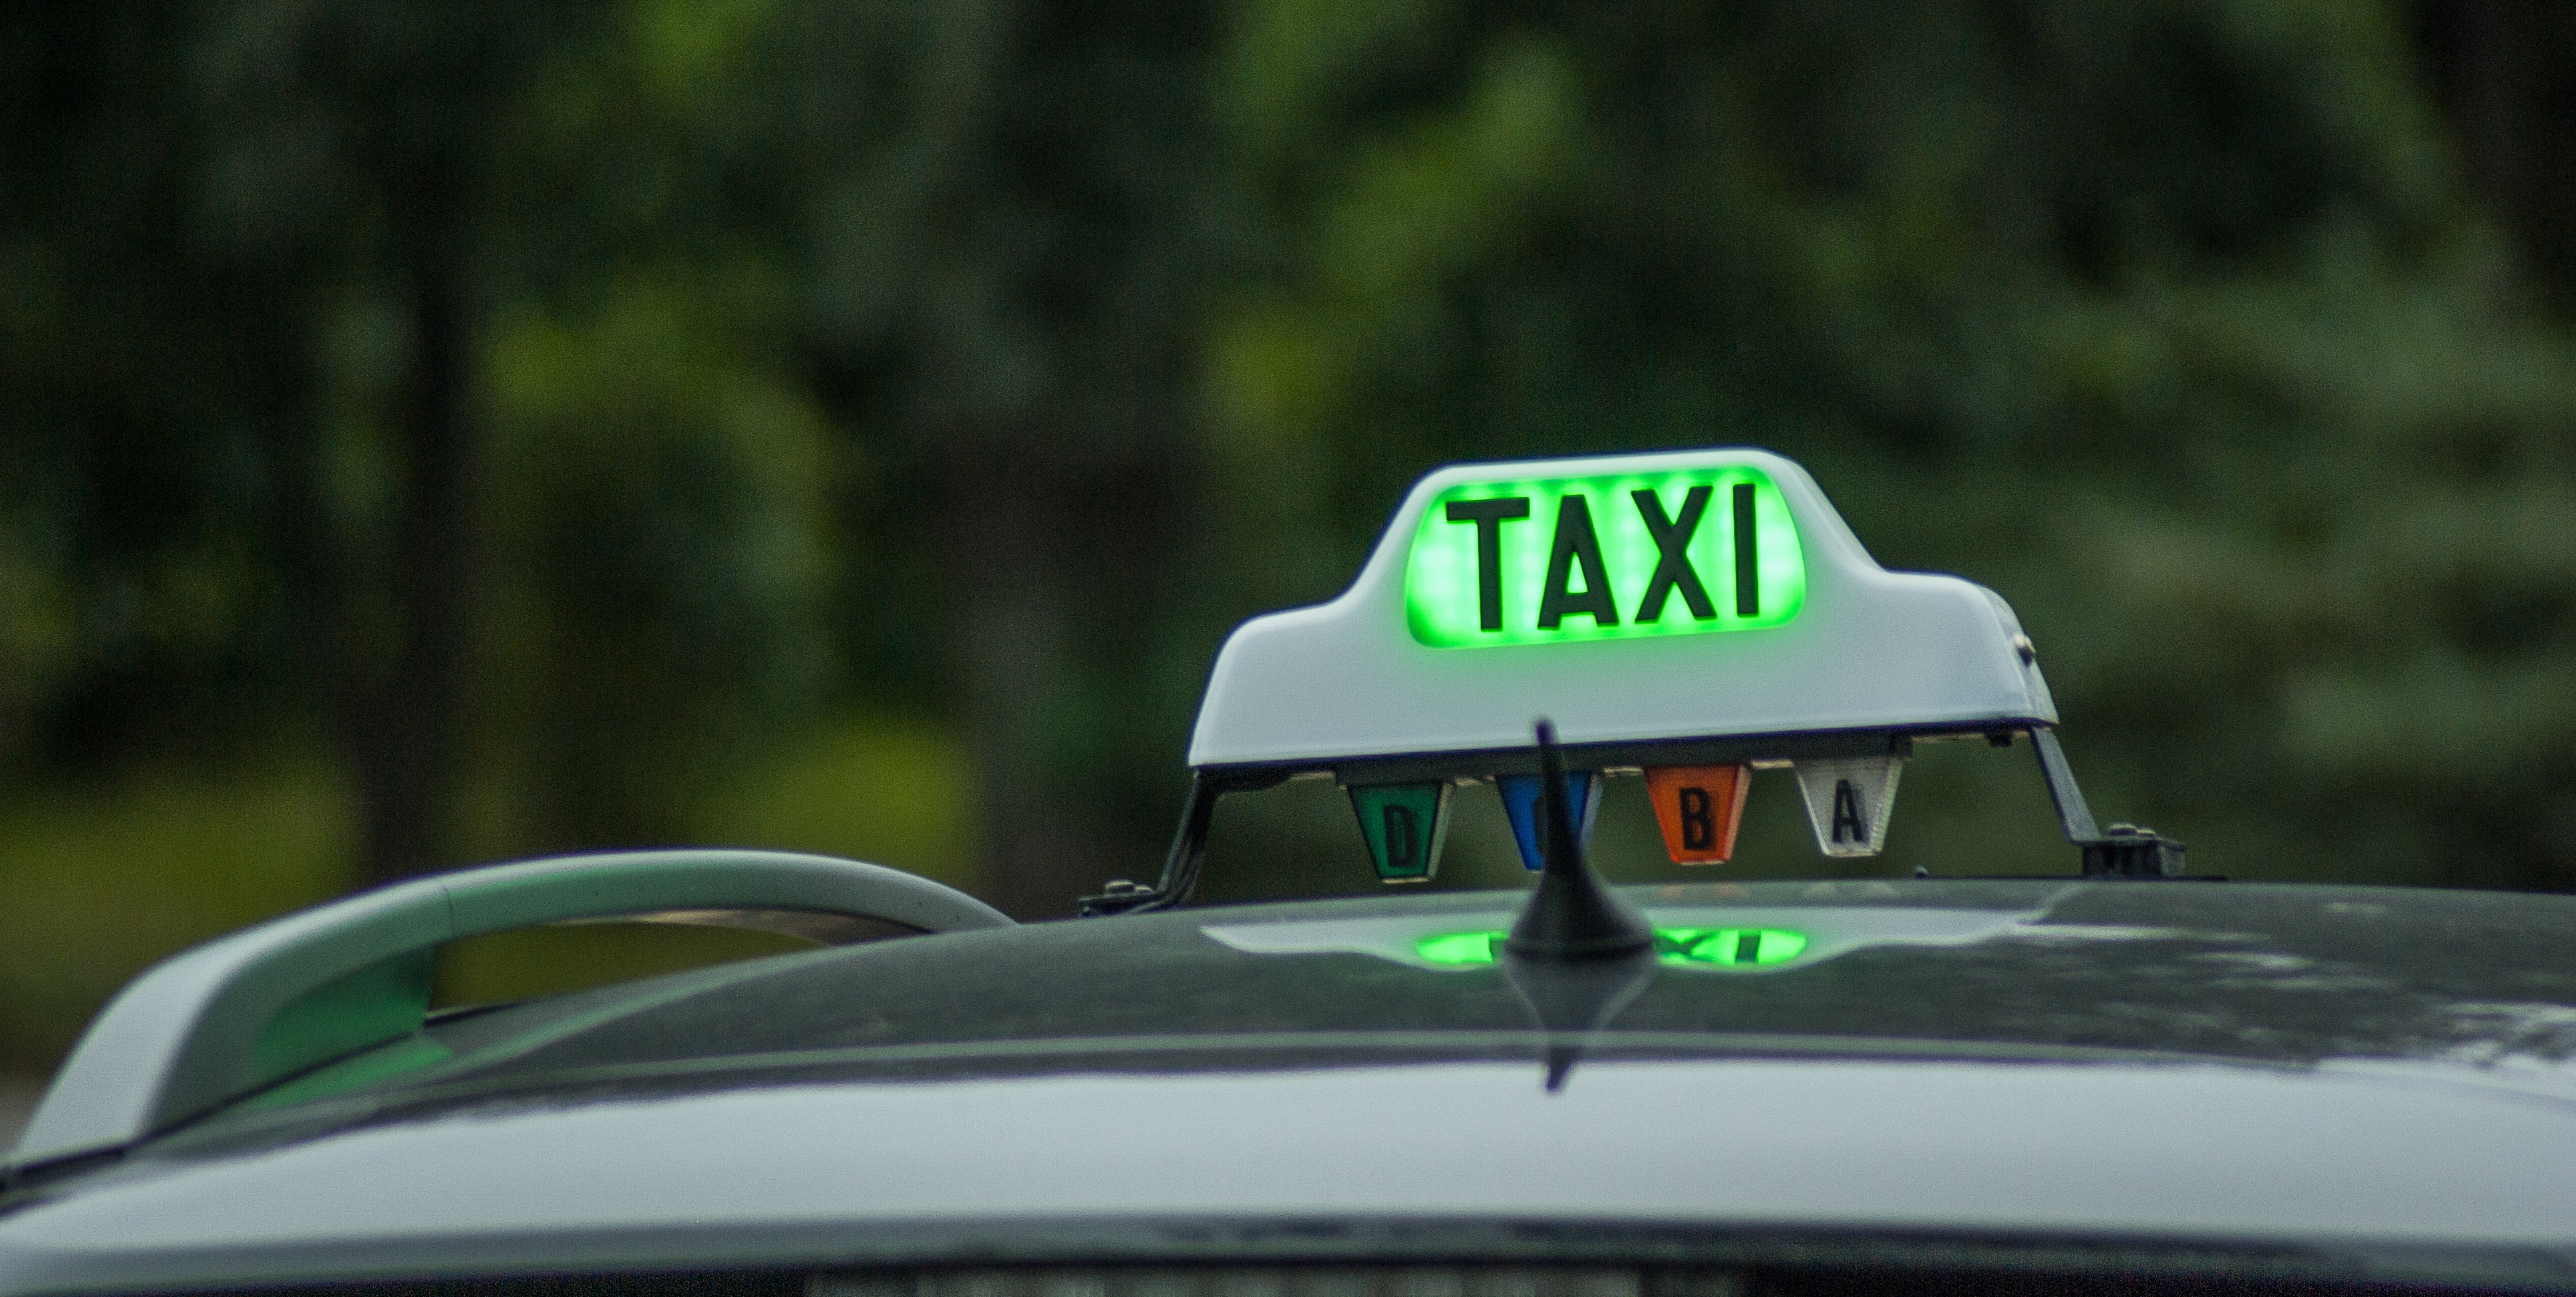
car, glass, driving, taxi, transport, green, vehicle, driver, teaches, automobile make, automotive exterior